Felix Meskens

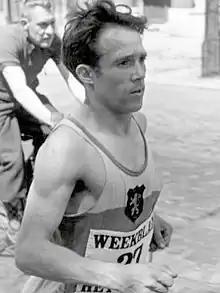
Felix Meskens in 1938

Felix Meskens (14 November 1906 – 10 January 1973) was a Belgian long-distance runner. He competed in the marathon at the 1936 Summer Olympics.